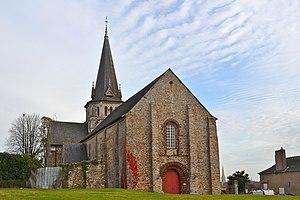
Eglise Saint-Jean de Béré - Châteaubriant (Loire-Atlantique)
Châteaubriant est une commune de l'Ouest de la France, située dans le département de la Loire-Atlantique, en région Pays de la Loire. Sous-préfecture, elle est le chef-lieu de l'arrondissement de Châteaubriant-Ancenis, et le siège de la Communauté de communes Châteaubriant-Derval.
L’église Saint-Jean de Béré est une très ancienne église de Châteaubriant, située en dehors du centre historique, près des vestiges du prieuré du faubourg de Béré.
Cet article recense les monuments historiques français classés en 1906.